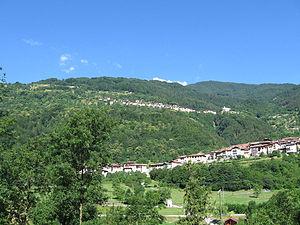
Borgo Chiese est une commune italienne d'environ 2 100 habitants située dans la province autonome de Trente dans la région du Trentin-Haut-Adige dans le nord-est de l'Italie. Créée le 1ᵉʳ janvier 2016, elle est issue de la fusion des communes de Brione, Cimego et Condino.
Castel Condino est une commune italienne d'environ 200 habitants située dans la province autonome de Trente dans la région du Trentin-Haut-Adige dans le nord-est de l'Italie.